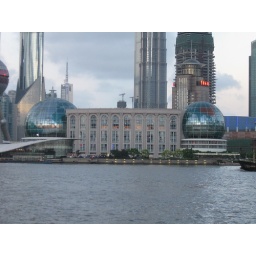
The shiny globes that side beneath the Oriental Pearl tower